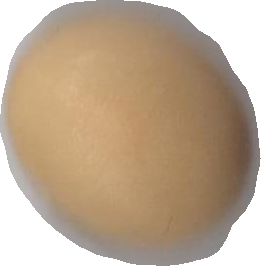
Variety: Grobogan